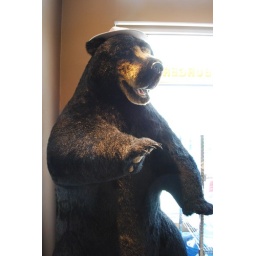
Fake animals in a restaurant! No taxidermy! Animal friendly! Unfortunately the restaurant itself is not animal friendly...